Demonic (2015 film)

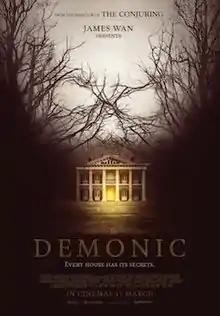
Official release poster

Demonic is a 2015 American supernatural horror film directed by Will Canon and written by Max La Bella, Canon and Doug Simon from a story by La Bella. The film stars Frank Grillo, Dustin Milligan, Cody Horn and Maria Bello.